Aino Sibelius

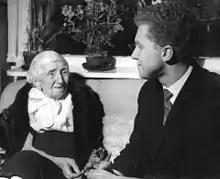
Aino Sibelius meeting with the Russian violinist Oleg Kagan on the 100th birthday of Jean Sibelius.

Jean Sibelius died at Ainola, Järvenpää, on 20 September 1957 and is buried in the garden. Aino continued to live in Ainola after his death; she sorted out family papers and helped Santeri Levas and Erik W. Tawaststjerna who were writing biographies of her late husband. She died at Ainola on 8 June 1969, at age 97, and is buried there next to Jean.